Gertrude Bourdon

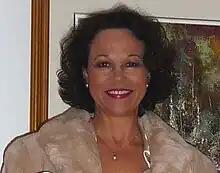
Gertrude Bourdon (2010).

Bourdon was educated at the Polyvalente de Saint-Prosper and the Cégep Limoilou. She went on to study nursing at the Université Laval and public administration at the École nationale d'administration publique. In 2009, she was named director general for the Centre hospitalier universitaire de Québec (CHUQ). In 2012, she was responsible for the union of the Centre hospitalier affilié universitaire de Québec with the CHUQ. She then became president/director-general of the amalgamated network of hospitals. She resigned her position in August 2018 to run for political office. Bourdon was recognized as one of Canada's Top 100 most influential women by the Women's Executive Network in 2014. In 2016, she was named to the by the . She was awarded the Prix Rachel-Bureau by the Ordre régional des infirmières et infirmiers de Québec. In 2018, she was named an Officer in the Order of Canada.